Equestrian at the 1920 Summer Olympics – Individual jumping

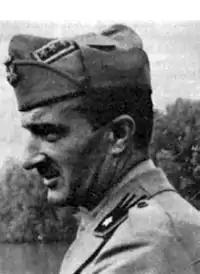
Tommaso Lequio di Assaba

The individual show jumping event was part of the equestrian programme at the 1920 Summer Olympics. The competition was held on 12 September at the Olympisch Stadion in Antwerp. There were 25 competitors from 6 nations. The event was won by Tommaso Lequio di Assaba of Italy, with his teammate Alessandro Valerio earning silver. Carl Gustaf Lewenhaupt of Sweden took bronze. They were the first medals in individual jumping for both nations.